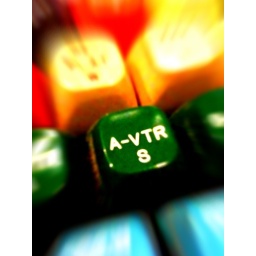
Video editing keyboard closeup. Shot with iPhone &amp;amp; processed in phone with TiltShiftGen app + FocalLab app.